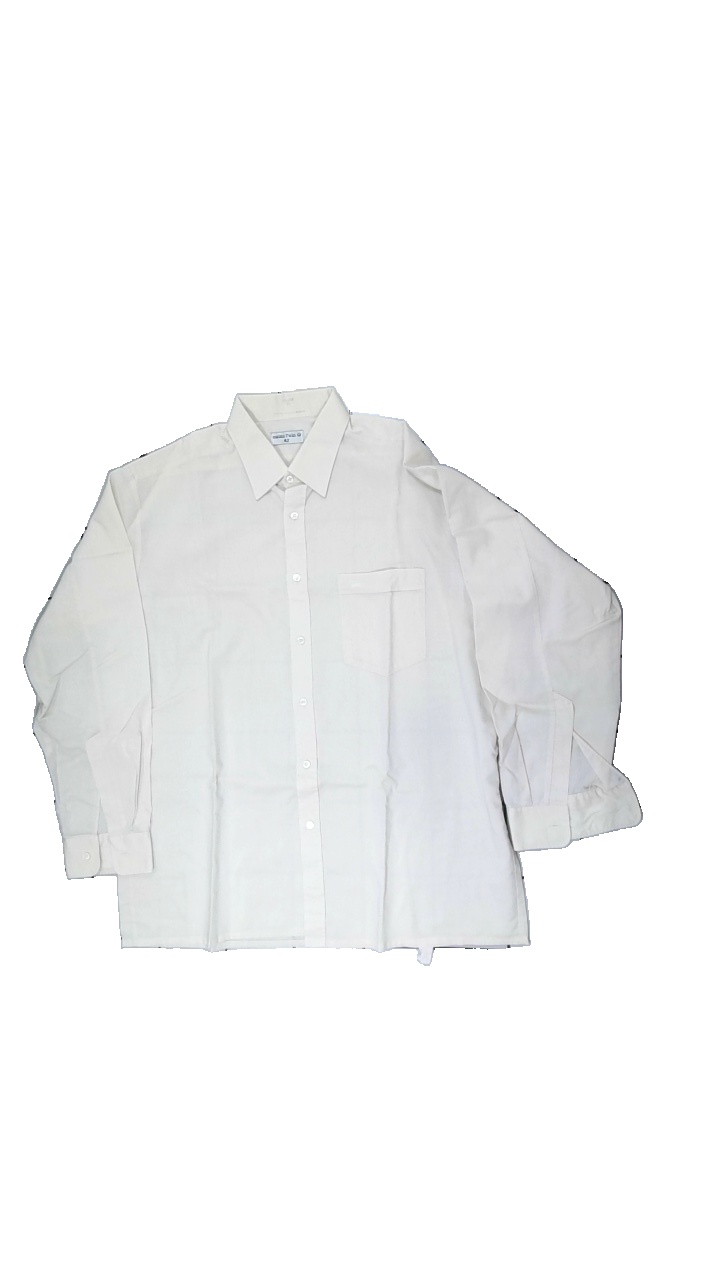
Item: Shirt (Men)
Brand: Melka (gammalt Svenskt)?
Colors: Beige
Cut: Regular
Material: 52% polyester, 46% cotton
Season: All
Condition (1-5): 3
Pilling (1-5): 3
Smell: Minor
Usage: Reuse
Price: <50